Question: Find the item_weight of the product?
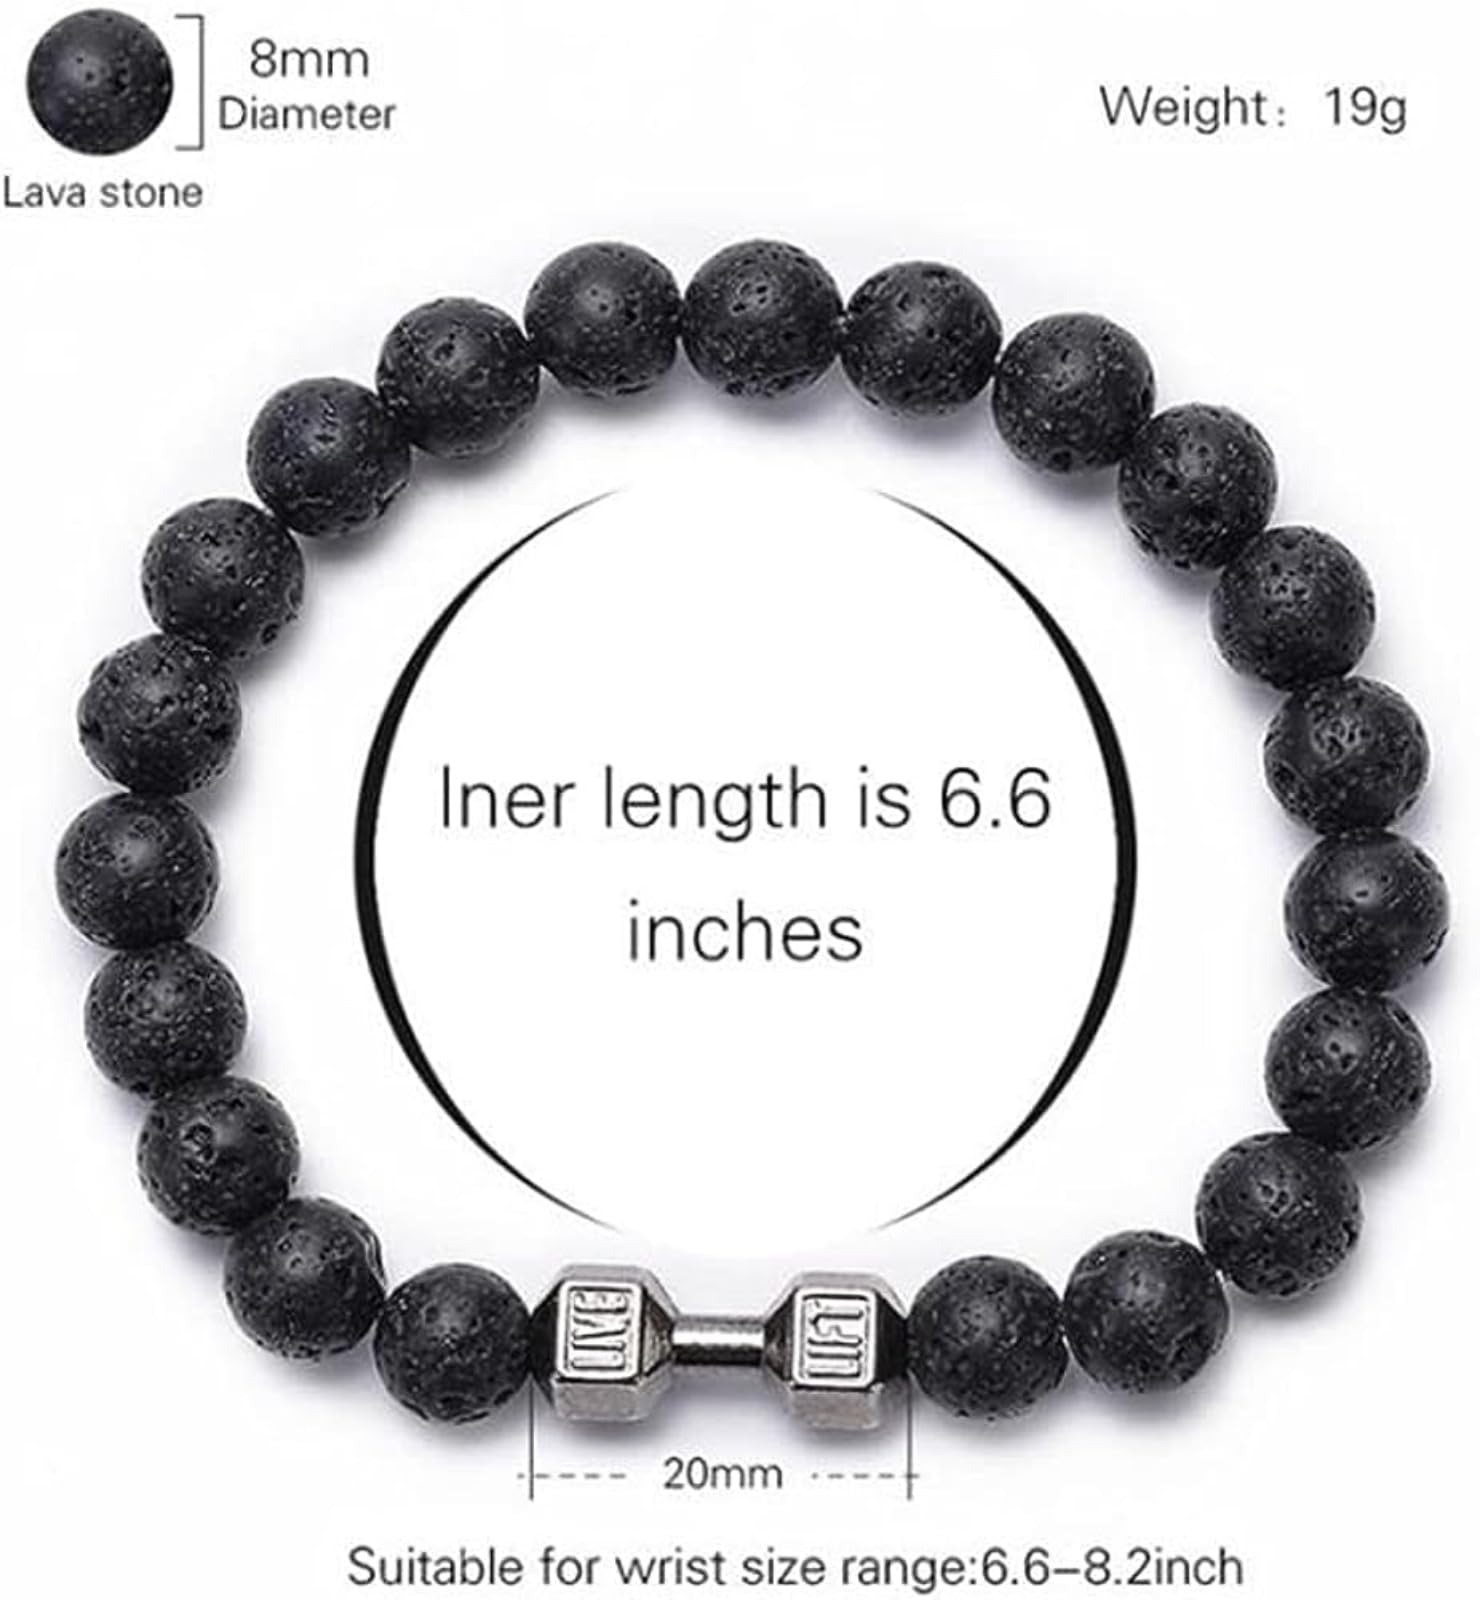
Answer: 19.0 gram